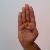
The image shows a hand gesture representing the letter 'B' in Indian Sign Language.